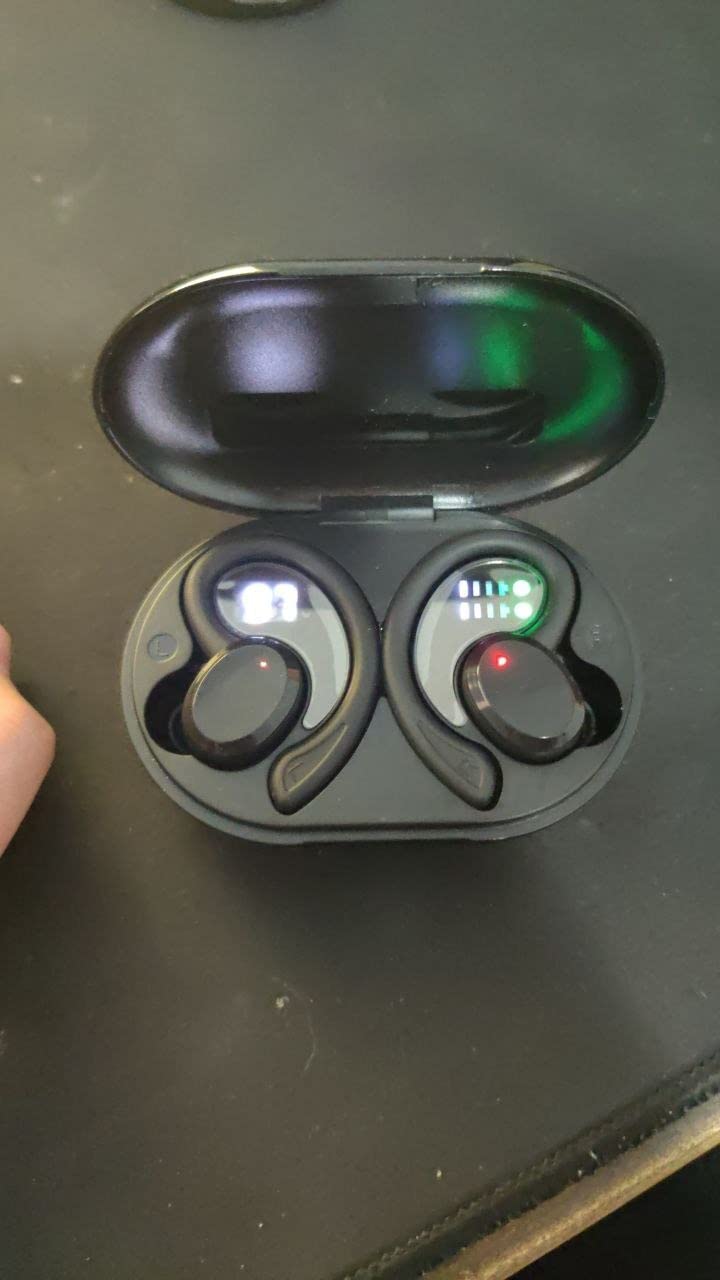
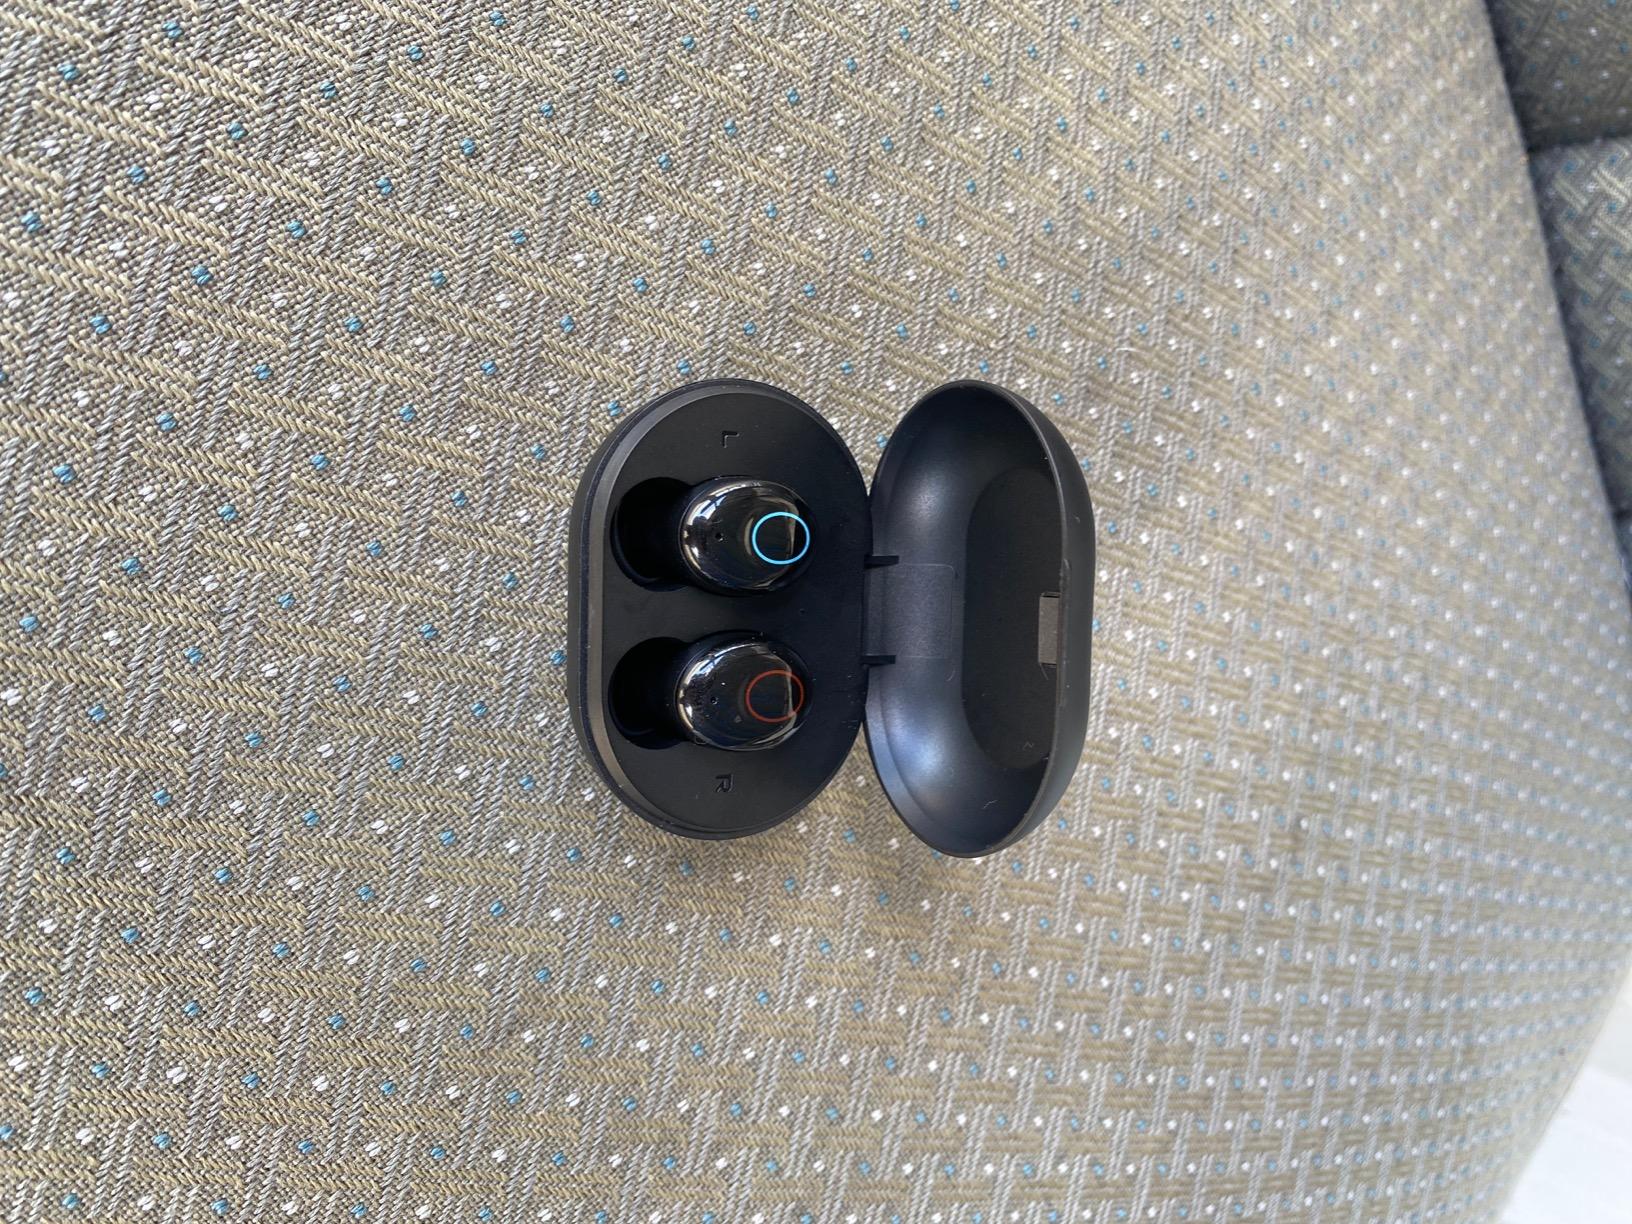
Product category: earbuds
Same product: no